Roy Geddes

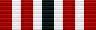
Ribbon of the New Zealand 1990 Commemoration Medal

Geddes was awarded the New Zealand 1990 Commemoration Medal, and in 1999 he was elected as one of the three inaugural Companions of the Royal Society of New Zealand. In the 2002 New Year Honours, Geddes was appointed a Companion of the New Zealand Order of Merit, for services to science and technology education.